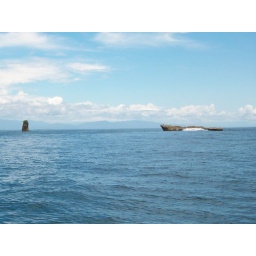
shipwreck rock near bird island